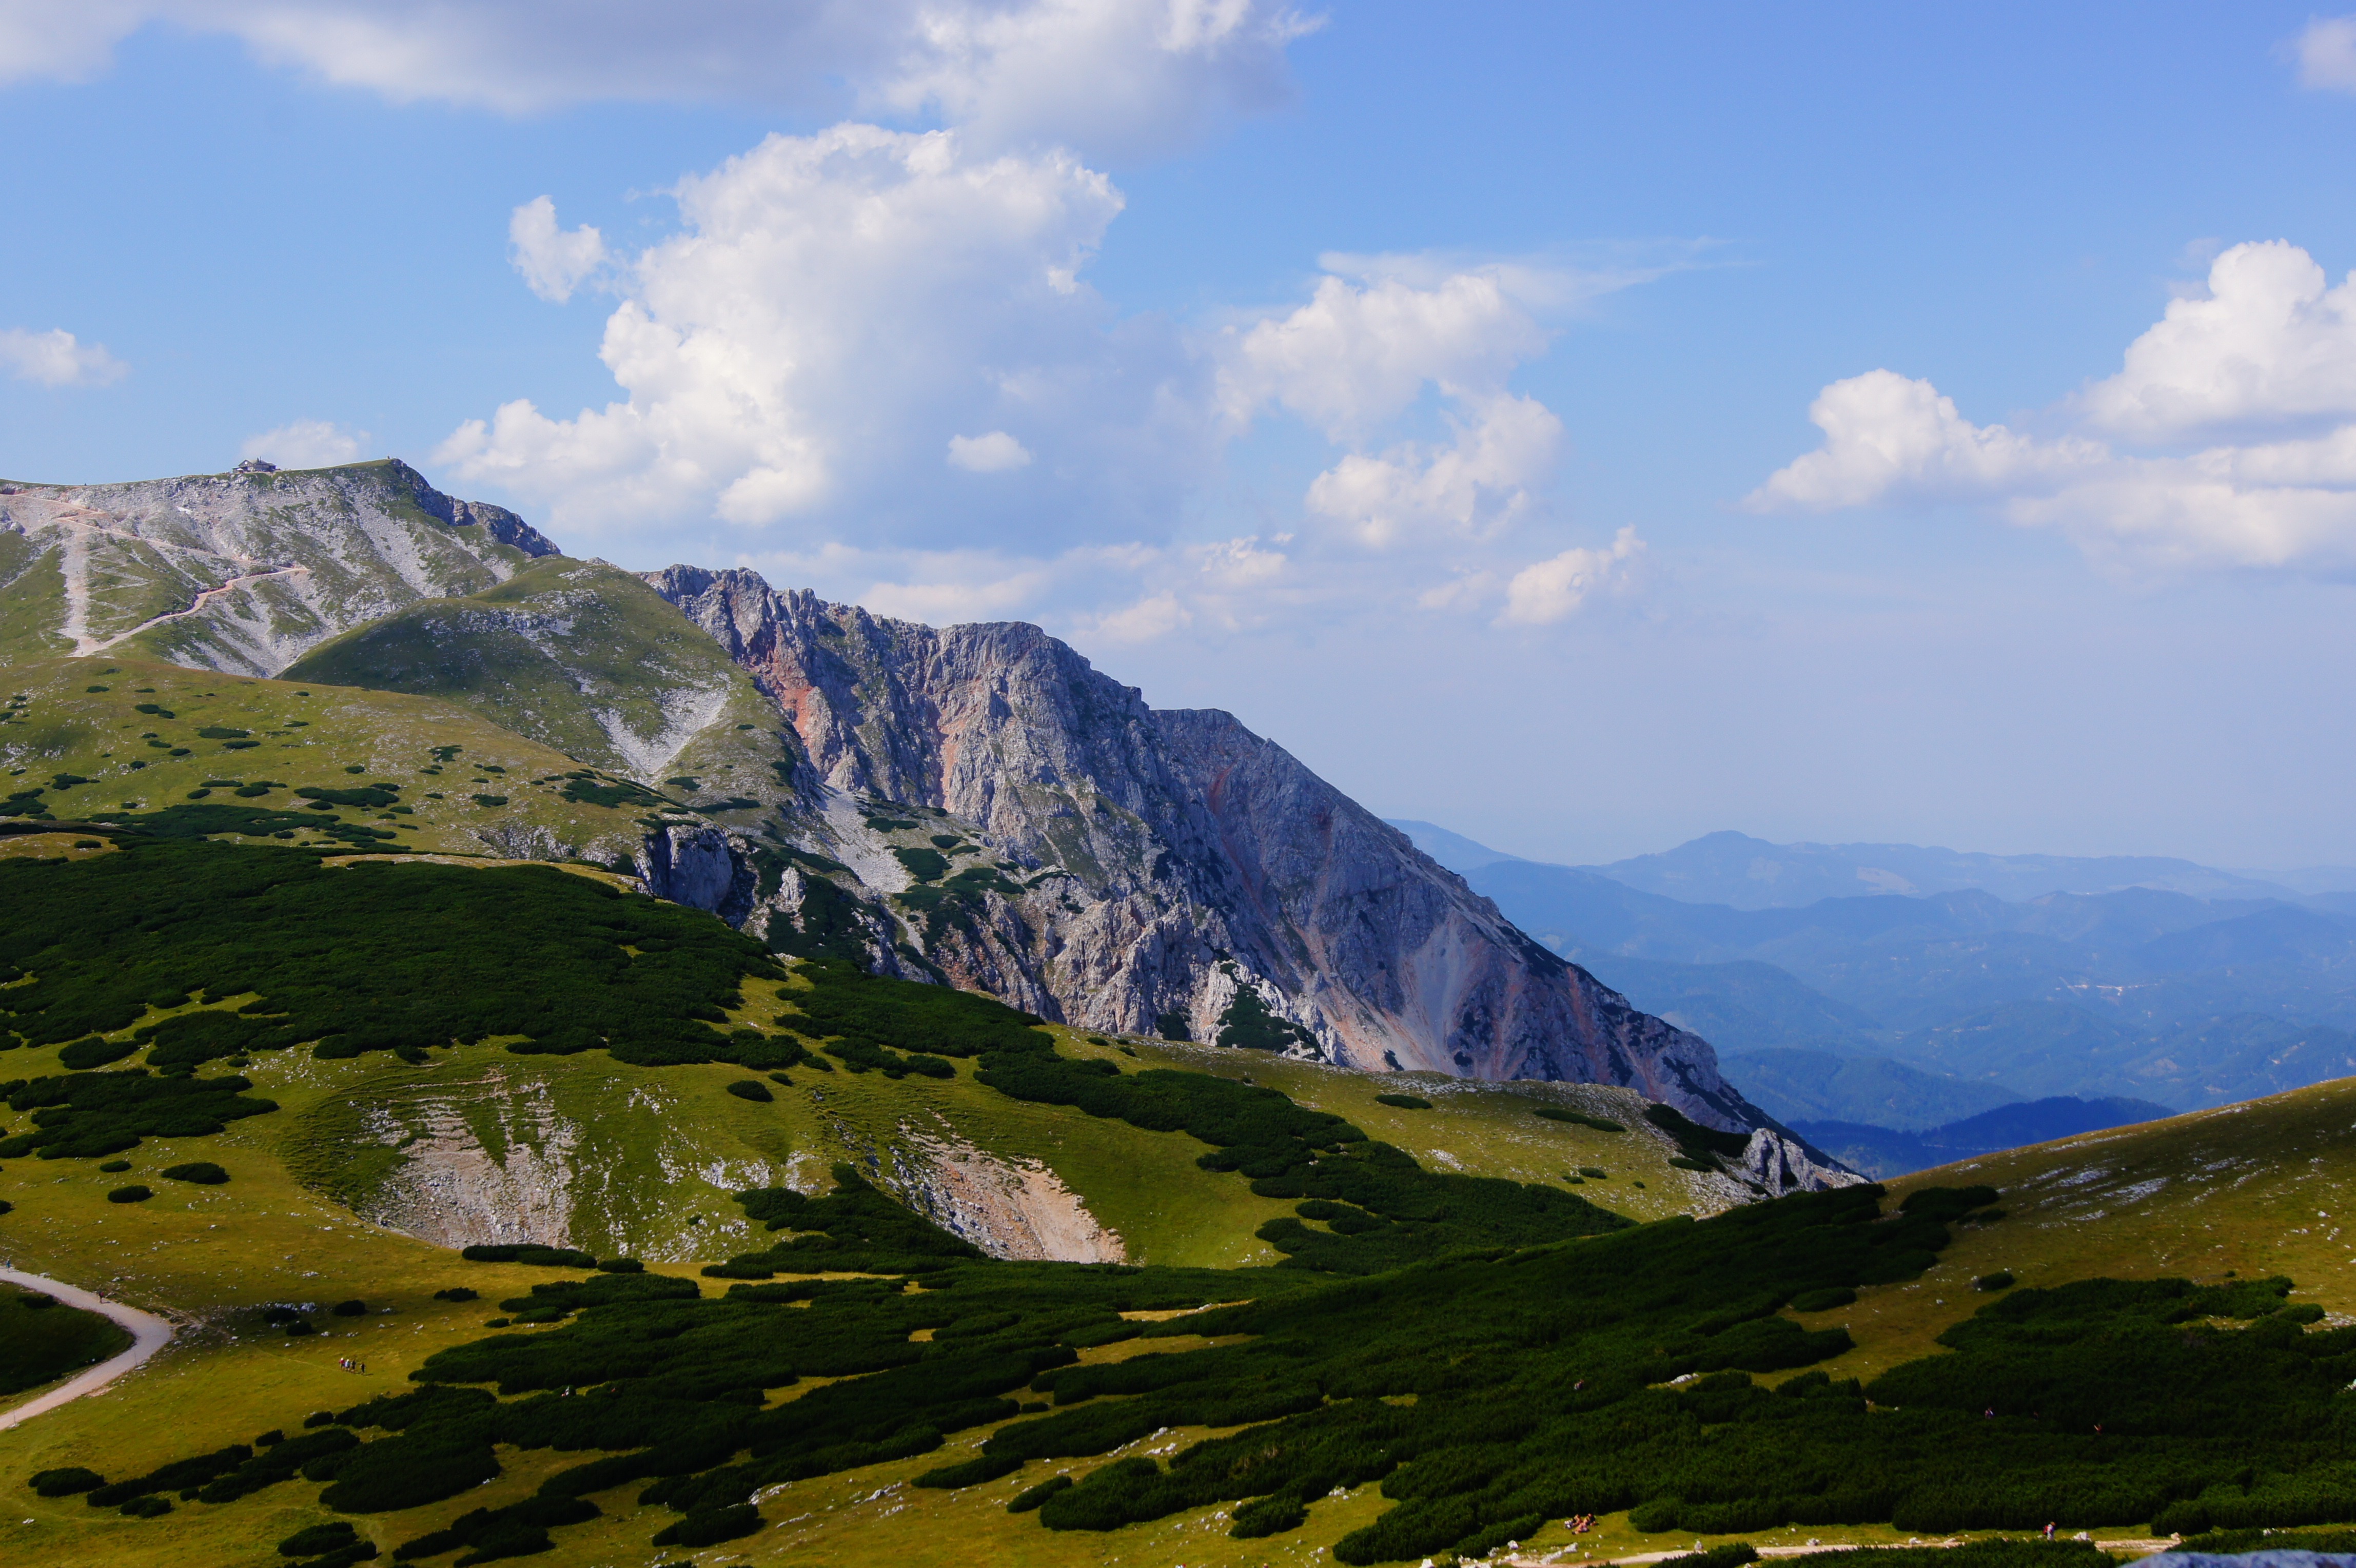
landscape, nature, wilderness, mountain, cloud, sky, meadow, hill, lake, valley, mountain range, highland, ridge, snow mountain, austria, massif, alps, plateau, fell, loch, alm, landform, mountain pass, geographical feature, mountainous landforms